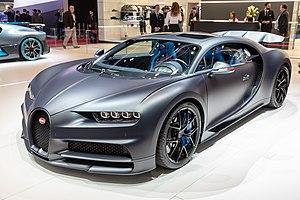
La Chiron est une supercar du constructeur automobile français Bugatti, descendante annoncée de la Bugatti Veyron 16.4. Elle tient son nom du pilote automobile monégasque Louis Chiron. Elle est préfigurée par le concept-car Bugatti Vision Gran Turismo et inspirée par la Bugatti Type 57.